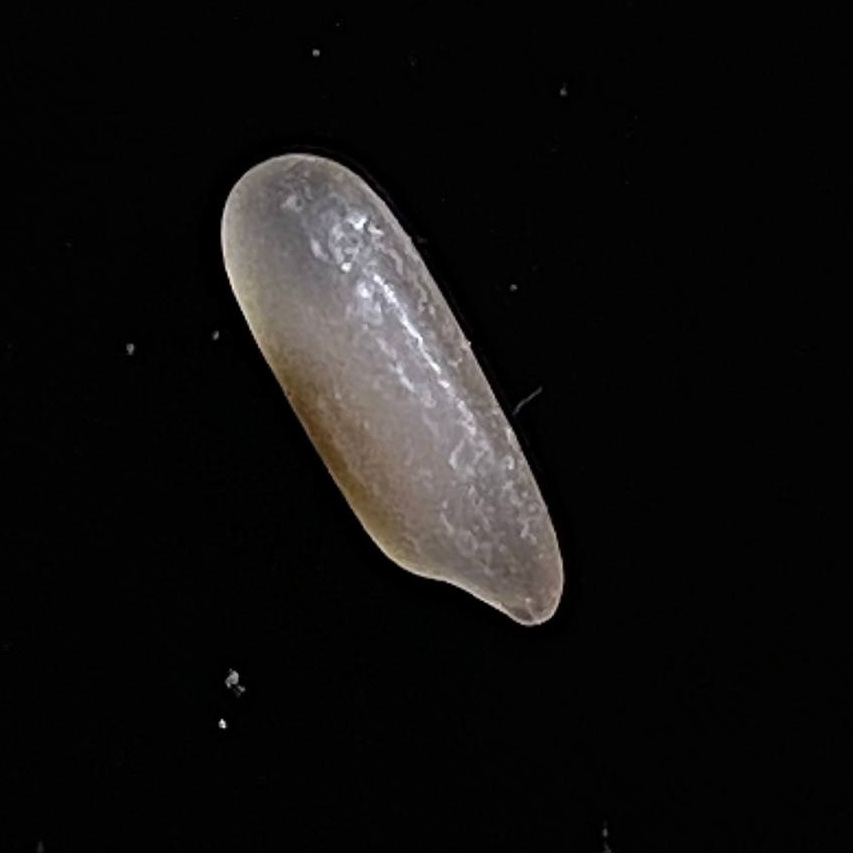
Rice variety: BR29